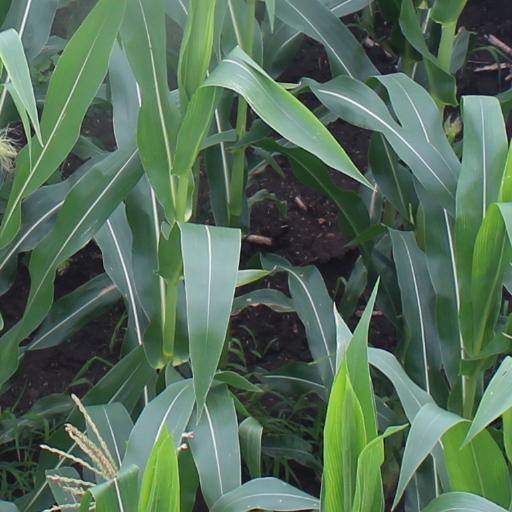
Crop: maize; corn